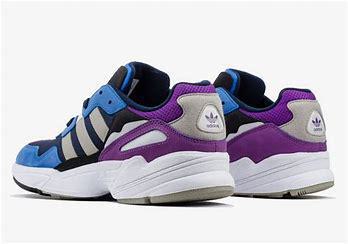
Brand: Adidas
Model: Yung 96